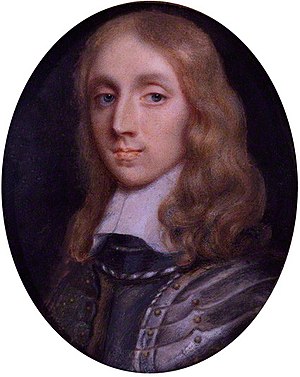
Richard Cromwell
Richard Cromwell var den tredje søn af Oliver Cromwell, og var Lord Protector af England, Skotland og Irland under den samlede betegnelse Commonwealth of England, i lidt over 8 måneder fra 3. september 1658 til 25. maj 1659.